Merrill Blosser

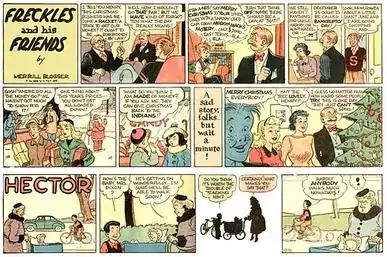
Merrill Blosser's "Freckles and His Friends" and "Hector" (December 21, 1947)

Landon was also an editor at Newspaper Enterprise Association, and in May 1915, he hired Blosser to work at NEA. Blosser was 23 when he began in the NEA art department, initially doing cartoons based on news events and then drawing five daily panels. One of these, titled "Freckles", began as a one-column daily gag panel on August 16, expanding into a full comic strip on September 20 when it was retitled "Freckles and His Friends". One by one, each of the other panels were dropped.